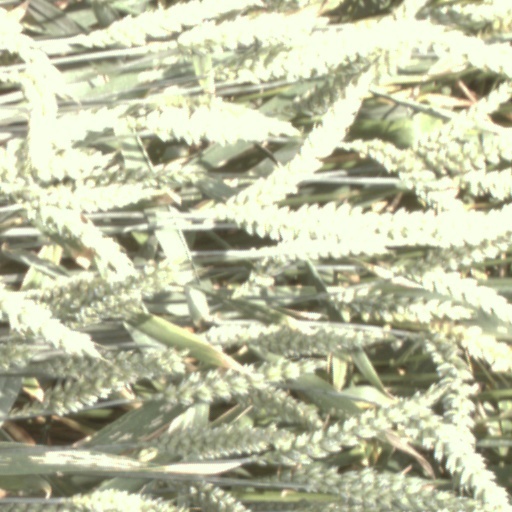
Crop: wheat